Altenbrunslar

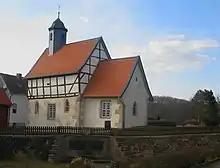
The chapel in Altenbrunslar

The first permanent sandstone bridge over the Eder River at Altenbrunslar was built in 1885. Before this bridge, there was only a temporary wooden bridge in summer and a ferryman in winter.